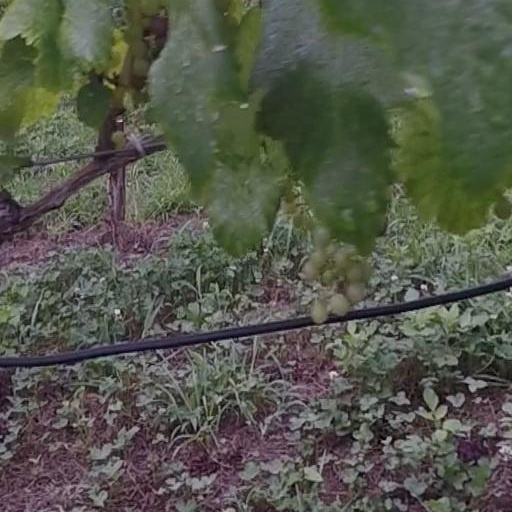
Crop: grape